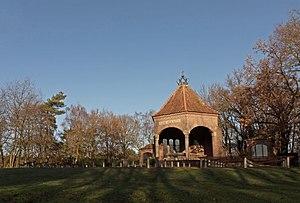
Bergharen est un village situé dans la commune néerlandaise de Wijchen, dans la province de Gueldre. Le 1ᵉʳ janvier 2006, le village comptait 1 770 habitants.